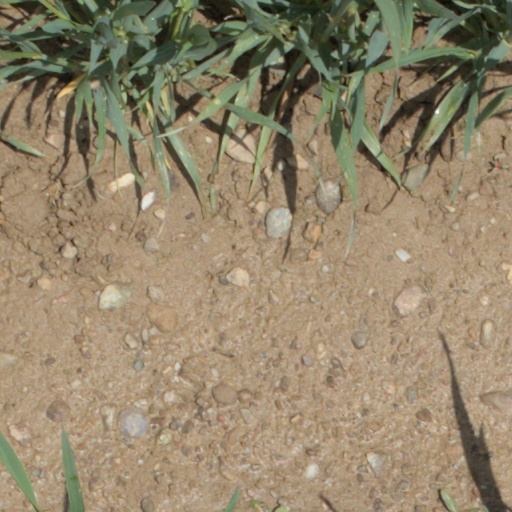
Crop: wheat